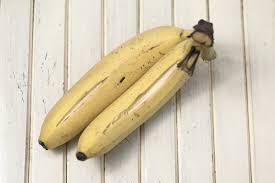
Ndizi iliyoiva huwa tamu sana. Kabla ya kula ni muhimu uioshe kisha utoe maganda na ukisha kula ni muhimu kutupa maganda hayo mahali inayofaa kwa kuwa maganda hayo mtu akikanyaga anaweza kuteleza na kuanguka na kuumia vibaya.